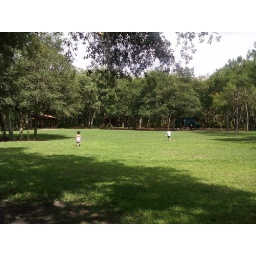
running in the park after hours in the car